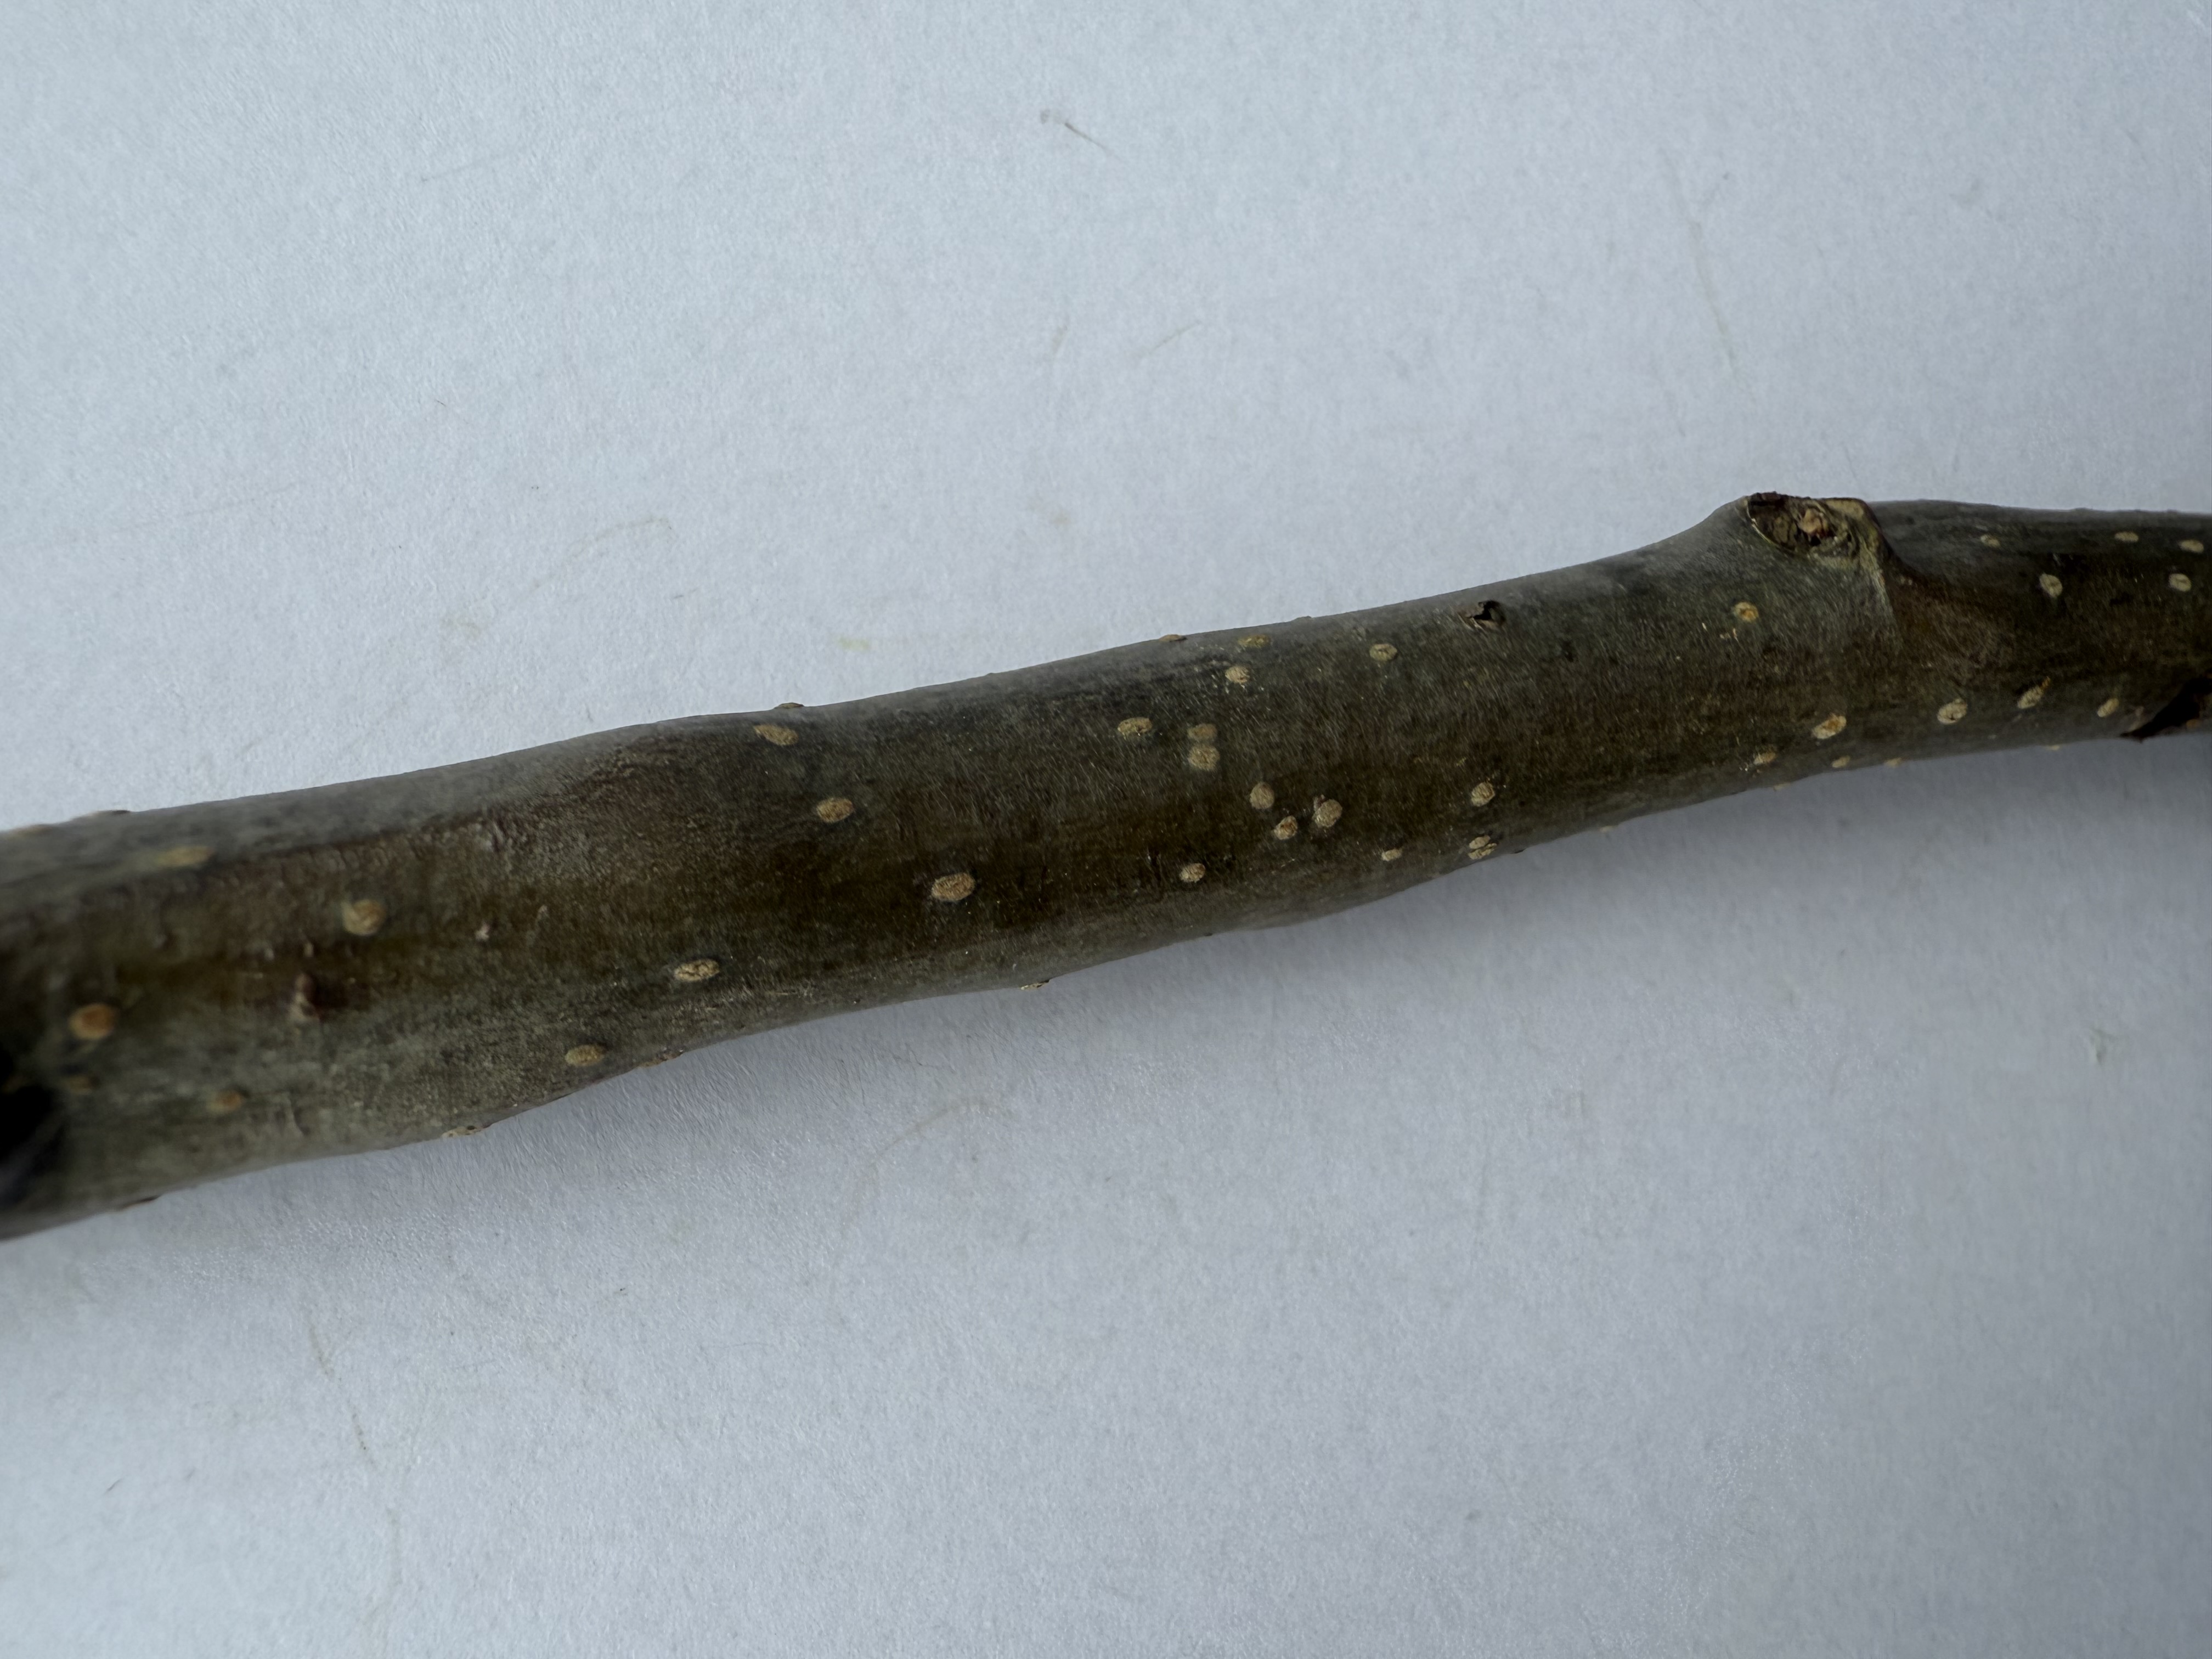
Variety: Nashi Pear